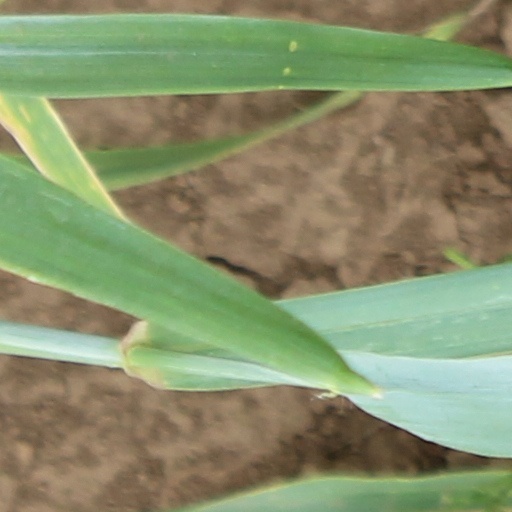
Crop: wheat